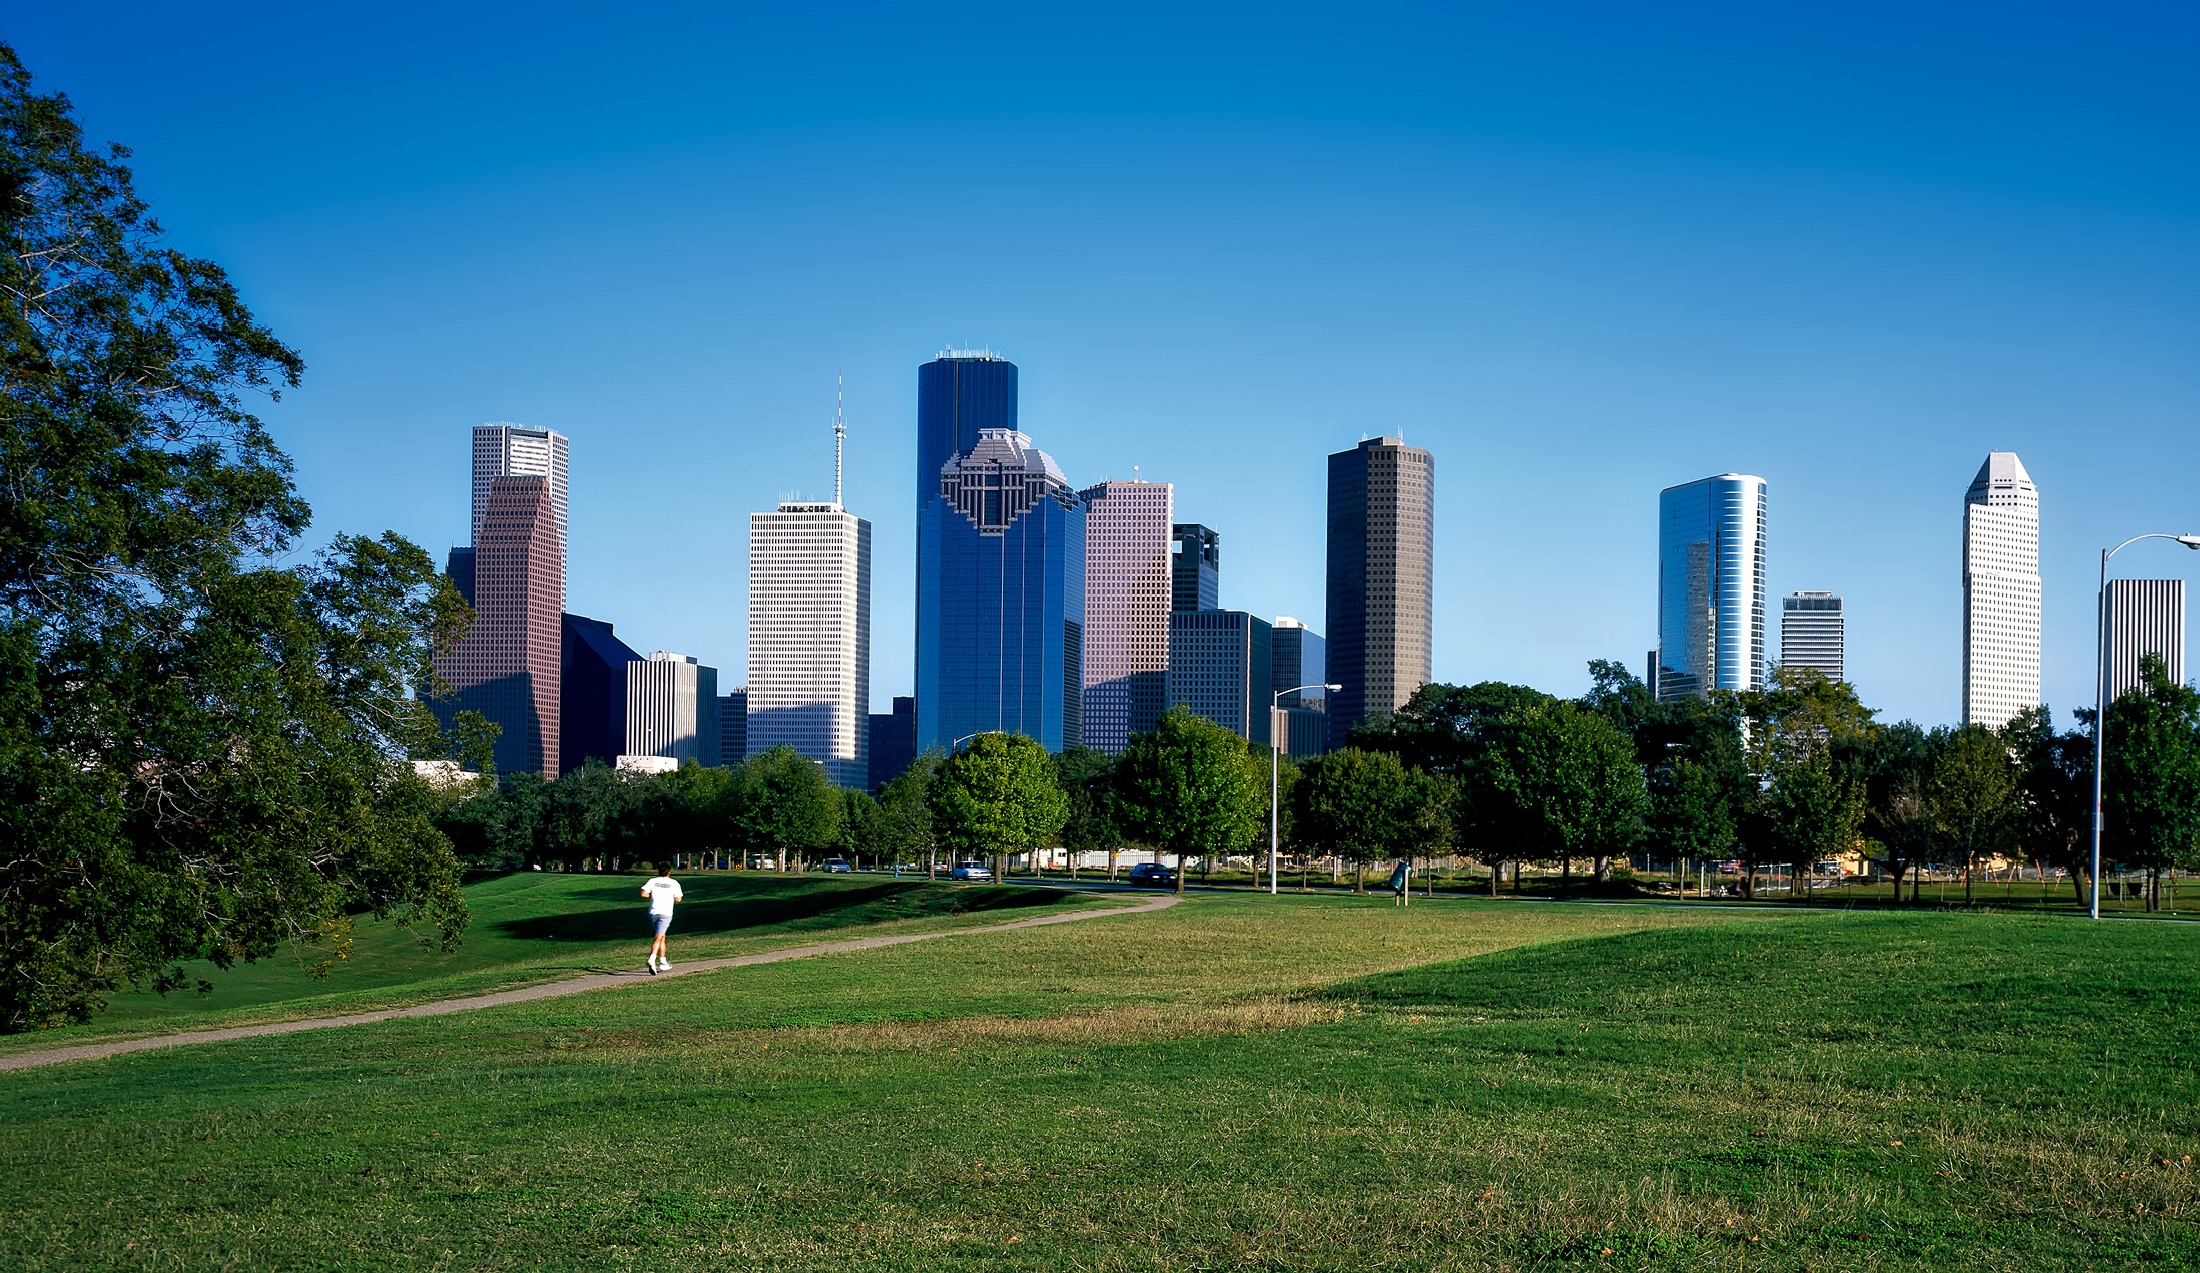
horizon, architecture, skyline, city, skyscraper, urban, cityscape, downtown, park, landmark, jogger, tower block, hdr, skyscrapers, buildings, estate, texas, houston, neighbourhood, urban area, residential area, geographical feature, human settlement, metropolitan area